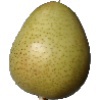
Label: Pear 1